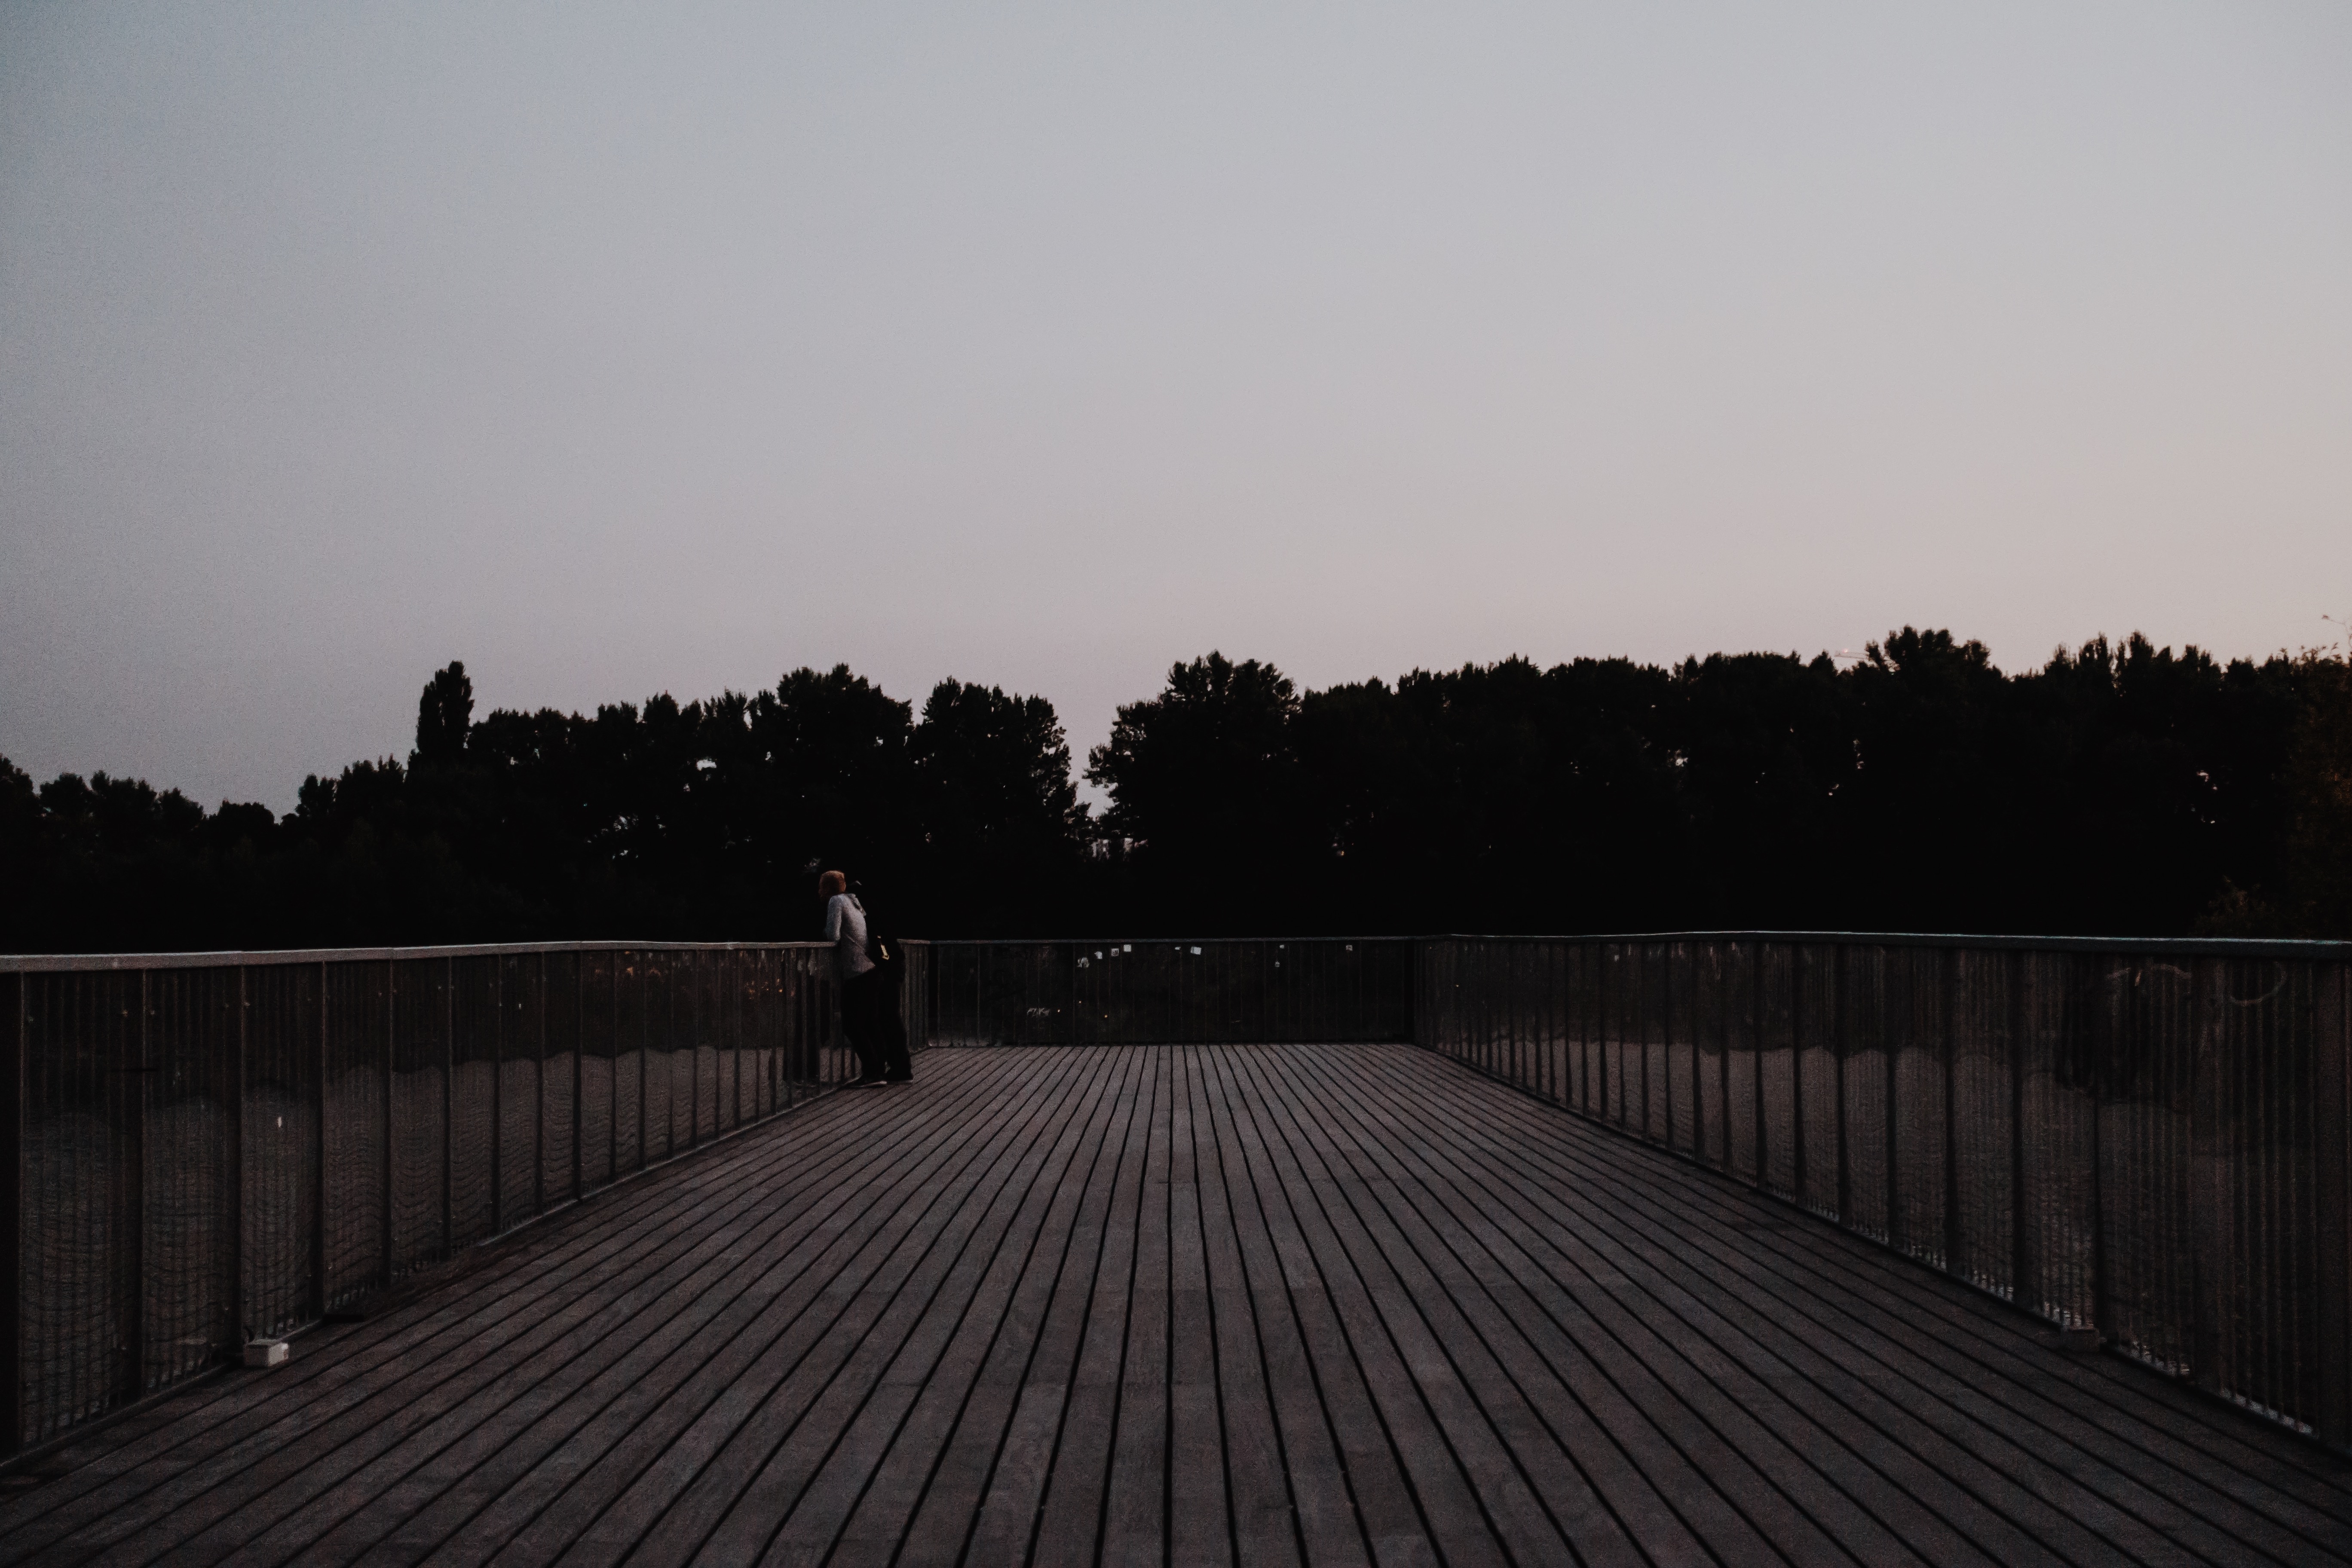
horizon, light, sky, sunrise, sunset, bridge, sunlight, morning, dawn, dusk, evening, darkness, atmospheric phenomenon